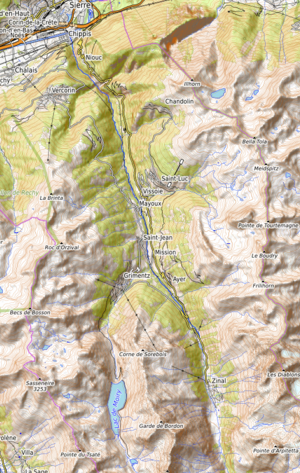
Carte réalisée sur umap This map was created from OpenStreetMap project data, collected by the community. This map may be incomplete, and may contain errors. Don't rely solely on it for navigation.
Le val d'Anniviers est une vallée de Suisse dans le district de Sierre en Valais. Depuis le 1ᵉʳ janvier 2009, les communes d'Ayer, de Grimentz, de Saint-Jean, de Vissoie, de Saint-Luc, et de Chandolin ont fusionné pour former une seule commune. Elle regroupe toutes les communes de la vallée et elle porte le nom d'Anniviers en référence à la vallée.